Postconstructivism

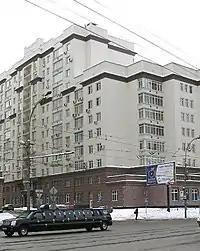
Preobrazhenskaya Zastava, 2002–2005, Moscow

The general public is seldom aware of the concept of "postconstructivism". Real estate agents classify these buildings as "early stalinka", and that's how they are perceived by the public.